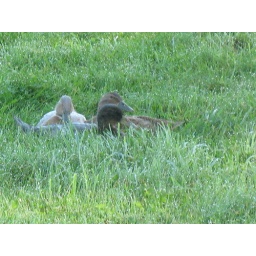
Young ducks in the dewy grass